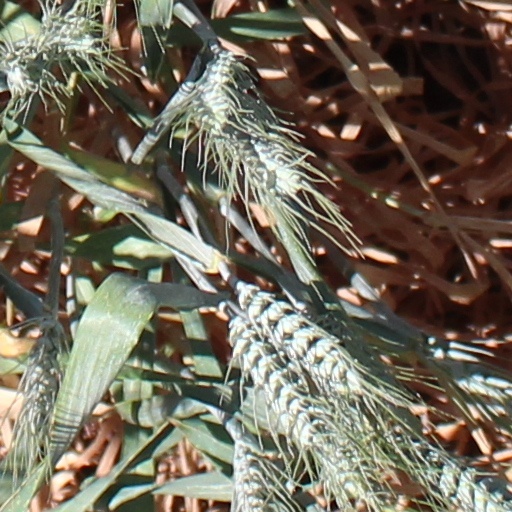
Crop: wheat